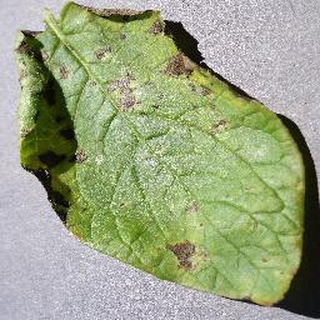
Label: potato_early_blight